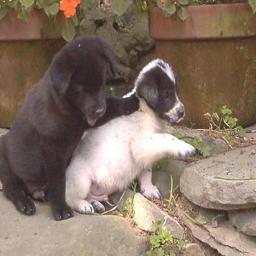
Animal: dogs